Kawasaki Ninja ZX-12R

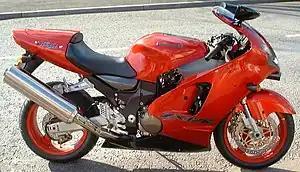
2000 Kawasaki Ninja ZX-12R

The Kawasaki Ninja ZX-12R is a motorcycle in the Ninja sport bike series made by Kawasaki from 2000 through 2006. The inline-four engine produced at low speed, and increased to at high speed due to its ram-air intake, making it the most powerful production motorcycle up to 2006 and the release of the ZX-14. It was a contender to be the fastest production motorcycle, and played a role in bringing to a truce the escalating competition to build an ever-faster motorcycle. Its top speed was electronically limited to , tying it with the Suzuki Hayabusa and Kawasaki Ninja ZX-14 as the fastest production motorcycle on the market, after the 1999 Hayabusa was replaced with a speed-limited version as part of a gentlemen's agreement between motorcycle manufacturers that lasted until the 2007 MV Agusta F4 R 312.